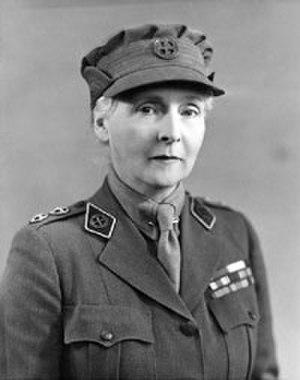
La princesse Alice d'Albany était un membre de la famille royale britannique, devenue comtesse d'Athlone.